Chinese immigration to Sydney

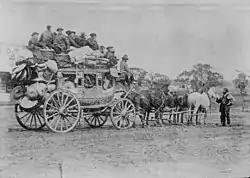
Chinese gold prospectors travelling to gold fields, ca. 1900–1920.

Chinese immigration to Sydney dates back almost two hundred years, with Mak Sai Ying being the first recorded settler in Australia. The 2006 census showed that 221,995 people (5.39%) in Sydney reported Cantonese or Standard Chinese as the language they used at home. The suburbs of Burwood, Eastwood, Campsie and Rhodes have plurality Chinese populations.